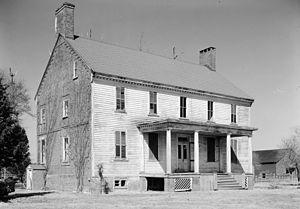
Shepherd's Plain, également connu sous le nom de Melrose et maison Edward Ker, Pungoteague, Virginie, Etats-Unis This is an image of a place or building that is listed on the National Register of Historic Places in the United States of America. Its reference number is 82004531